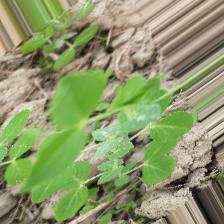
Label: Powdery Mildew